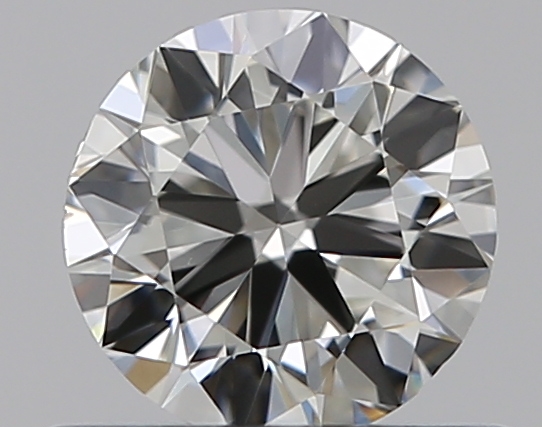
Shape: round
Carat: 0.5
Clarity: VS1
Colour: I
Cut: VG
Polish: EX
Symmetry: VG
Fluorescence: N
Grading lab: GIA
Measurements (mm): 5.01 x 5.05 x 3.05